Ancient Roman architecture

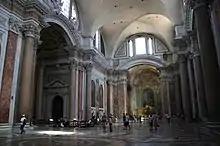
Frigidarium of Baths of Diocletian, today Santa Maria degli Angeli

Numerous local classical styles developed, such as Palladian architecture, Georgian architecture and Regency architecture in the English-speaking world, Federal architecture in the United States, and later Stripped Classicism and PWA Moderne.